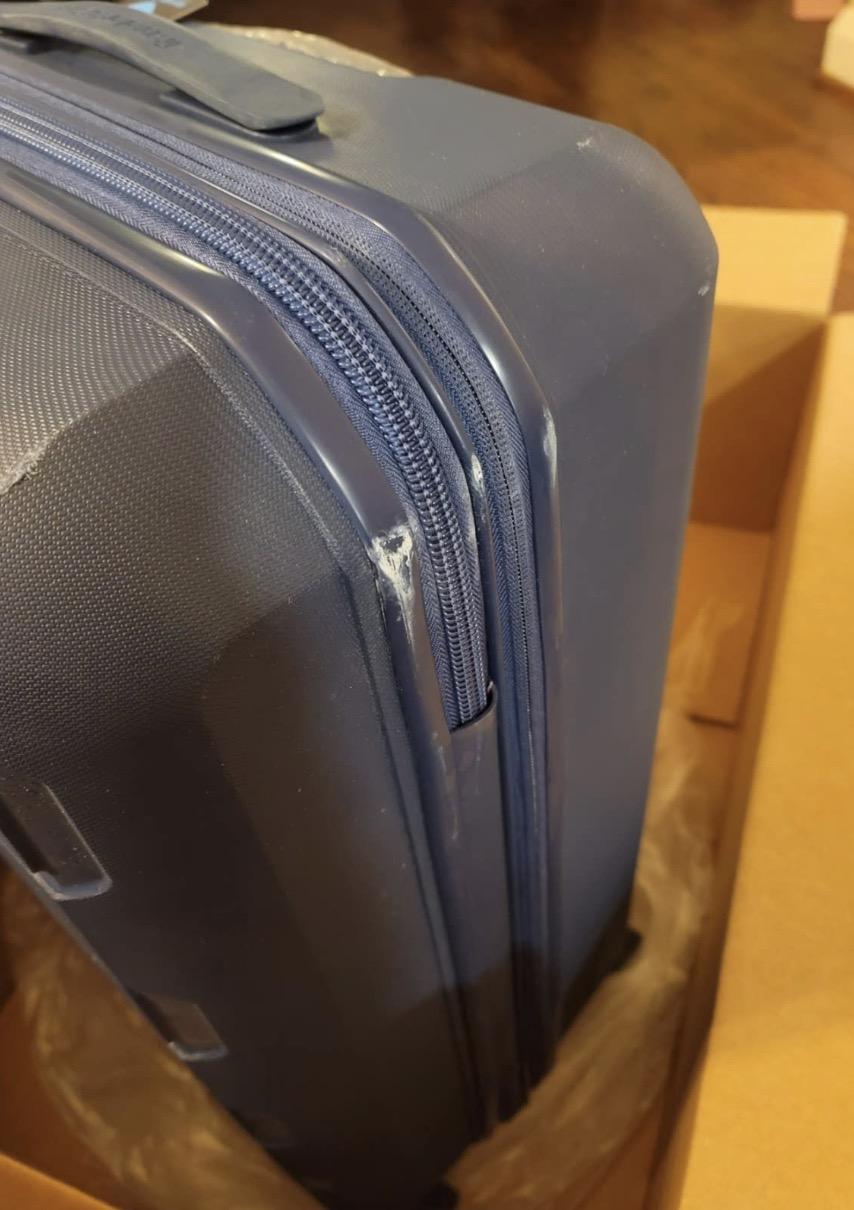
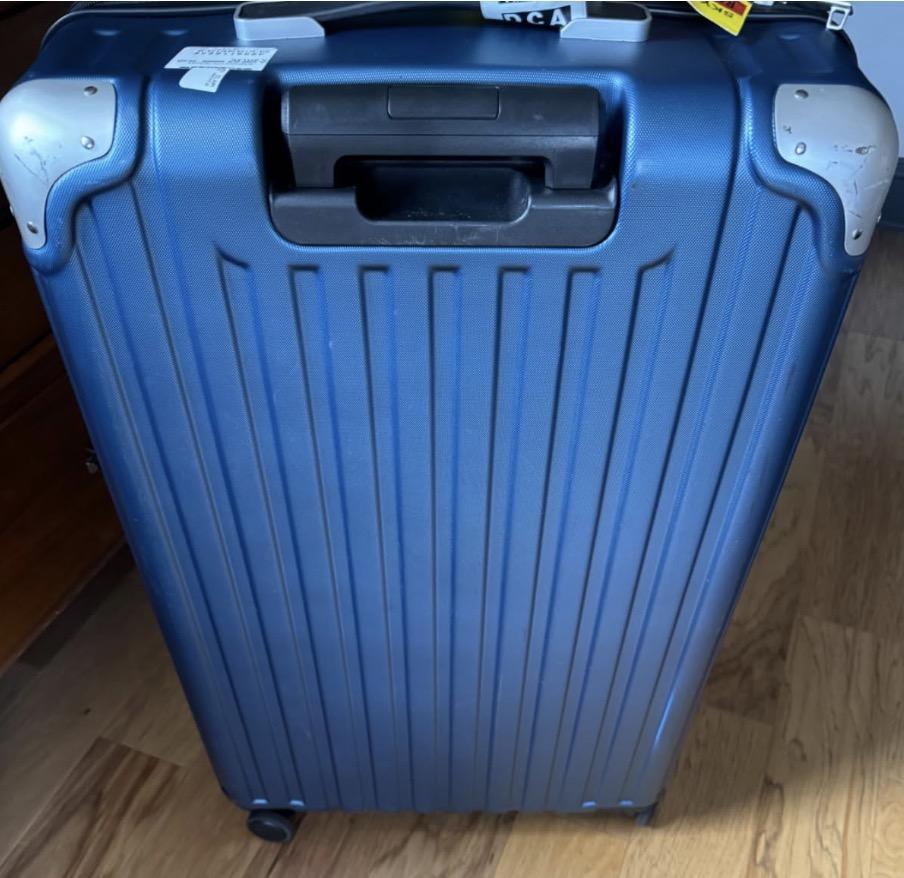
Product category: items_tea
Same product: no